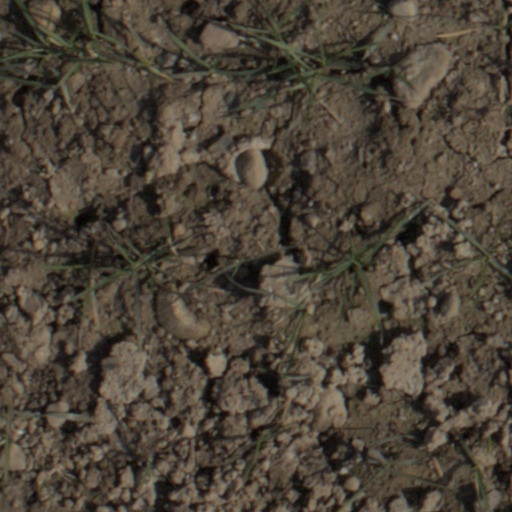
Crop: wheat